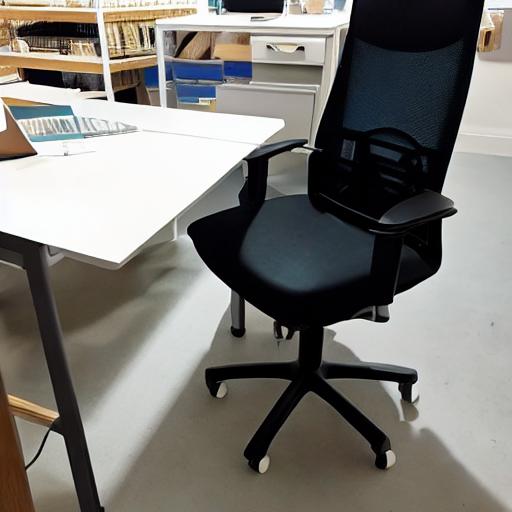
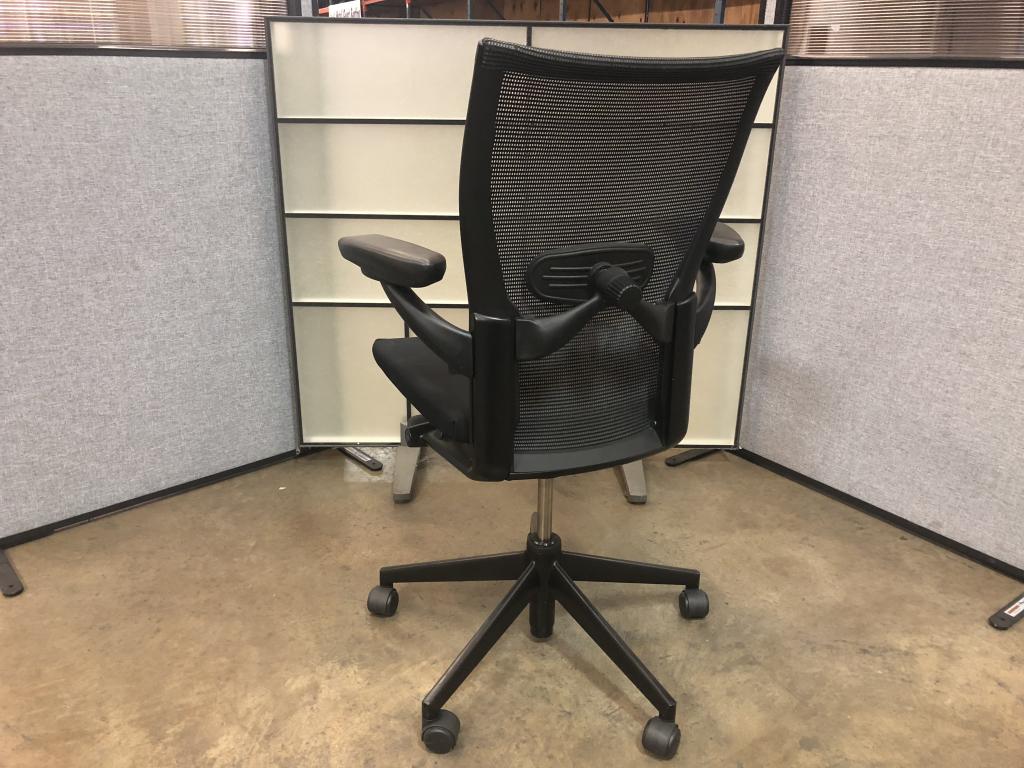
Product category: items_chair
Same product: no